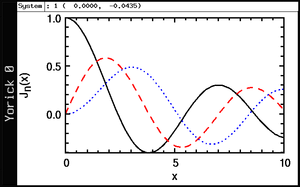
Yorick est un langage de programmation interprété impératif conçu par David H. Munro. Il est destiné au calcul numérique et au tracé de graphiques. Sa syntaxe, fortement inspirée du C, est spécialement prévue pour les calculs sur les tableaux. Yorick s'apparente en cela au logiciel propriétaire IDL.